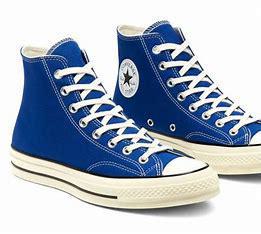
Brand: Converse
Model: Chuck 70 Hi